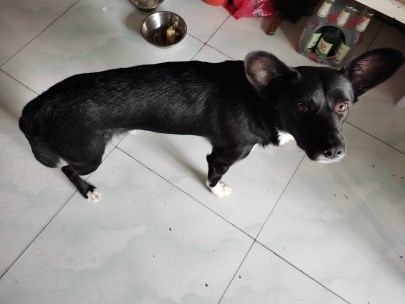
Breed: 2594-n000109-Border_collie